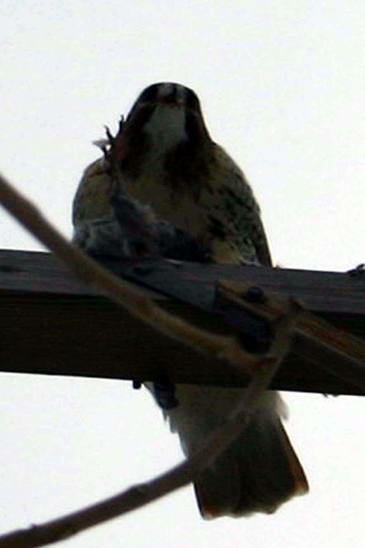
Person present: No